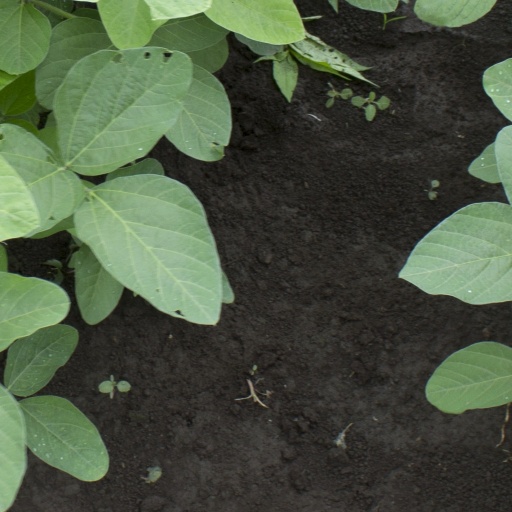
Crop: soybean